Michael Jackson

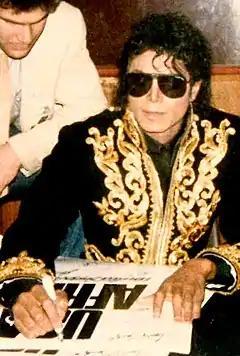
Jackson signing a "We Are the World" poster in 1985

On March 25, 1983, Jackson reunited with his brothers for "", an NBC television special. The show aired on May 16 to an estimated audience of , and featured the Jacksons and other Motown stars. Jackson's solo performance of "Billie Jean" earned him his first Emmy Award nomination. Wearing a glove decorated with rhinestones, he debuted his moonwalk dance, which Jeffrey Daniel had taught him three years earlier, and it became his signature dance in his repertoire. Jackson had originally turned down the invitation to the show, believing he had been doing too much television. But at the request of Motown founder Berry Gordy, he performed in exchange for an opportunity to do a solo performance. "Rolling Stone" reporter Mikal Gilmore called the performance "extraordinary". Jackson's performance drew comparisons to Elvis Presley's and the Beatles' appearances on "The Ed Sullivan Show". Anna Kisselgoff of "The New York Times" praised the perfect timing and technique involved in the dance. Gordy described being "mesmerized" by the performance. "British Vogue" called Jackson "a fashion pioneer [...] who gave new meaning to moonwalking, immortalised solitary, [and] sparkly gloves".